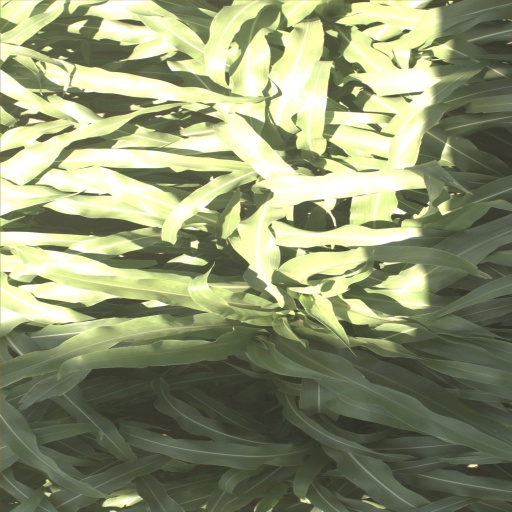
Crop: sorghum